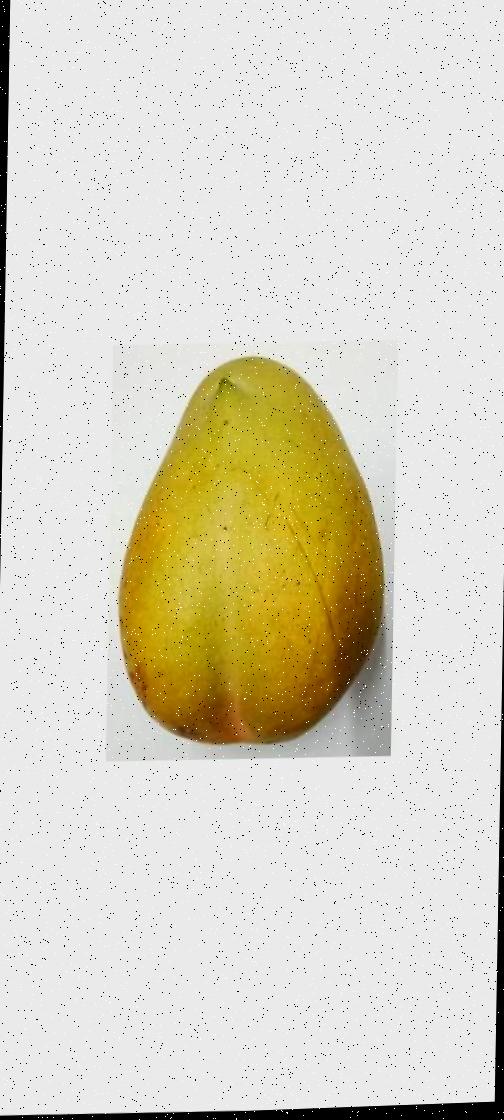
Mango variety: Bari-11